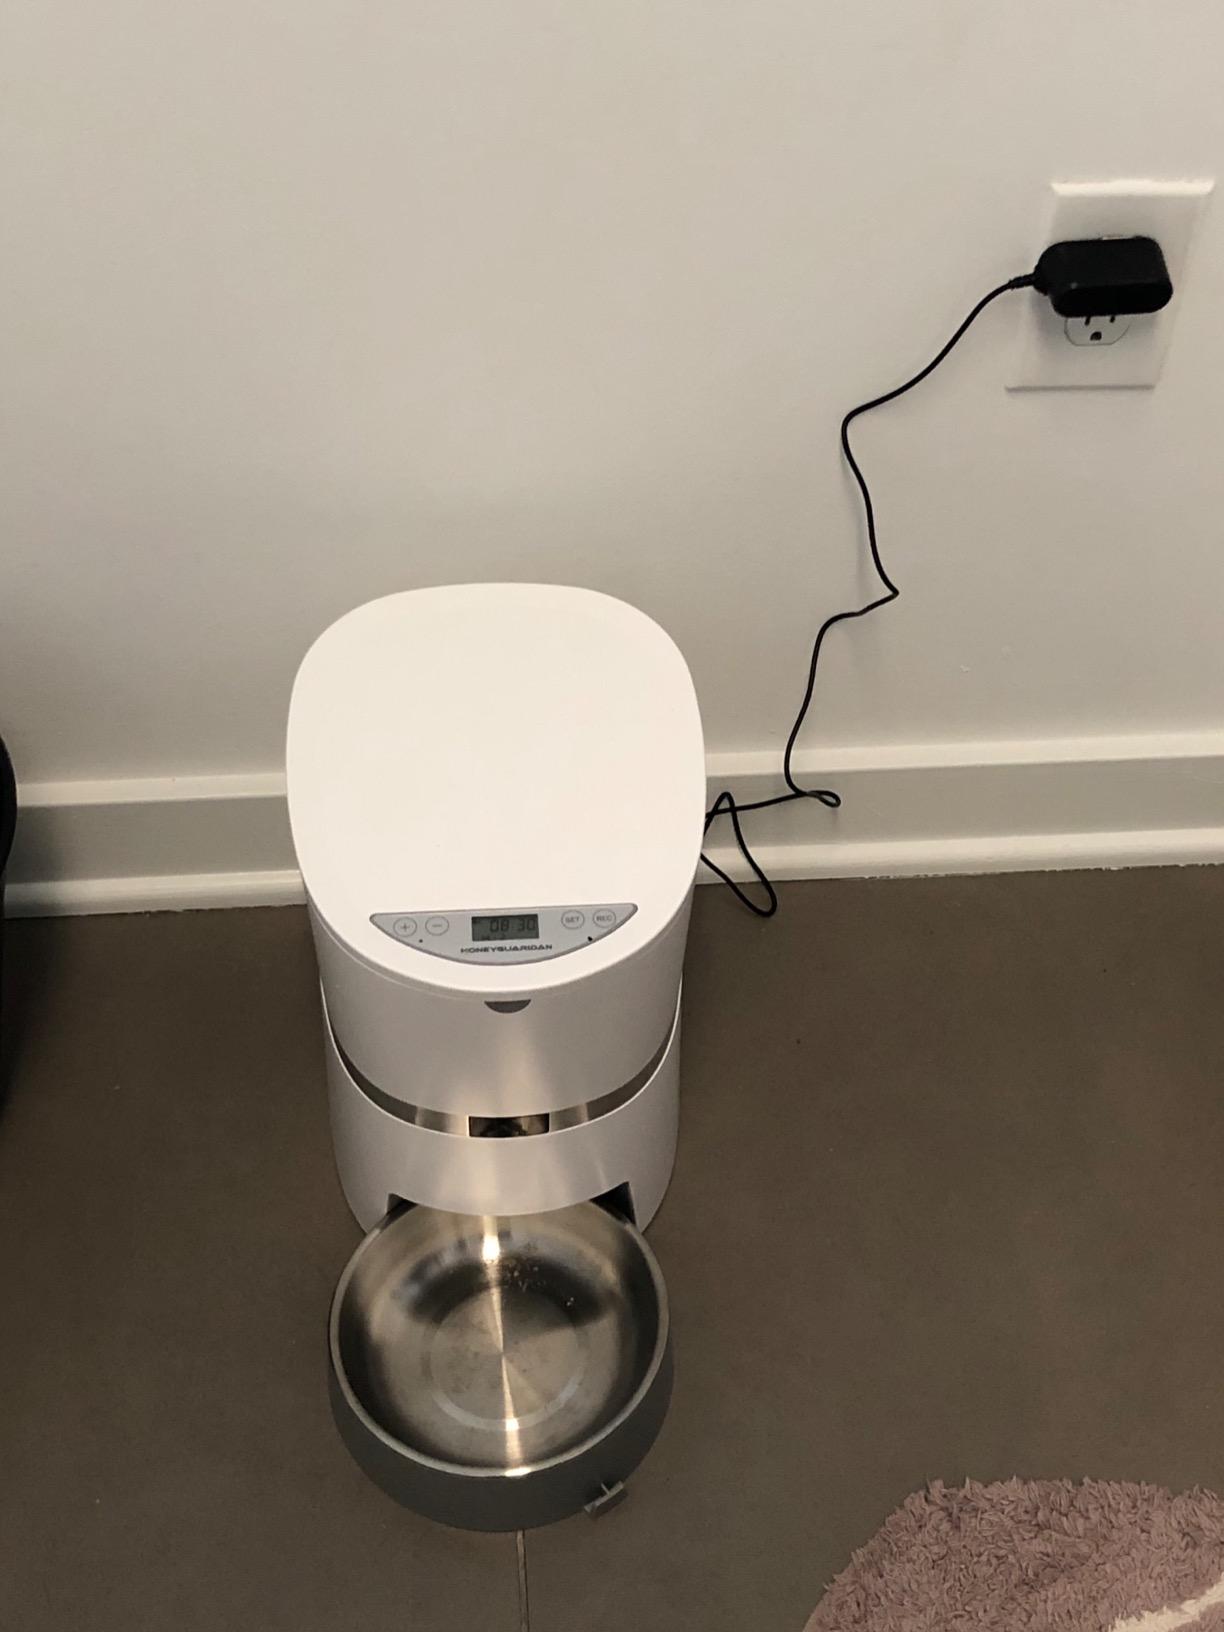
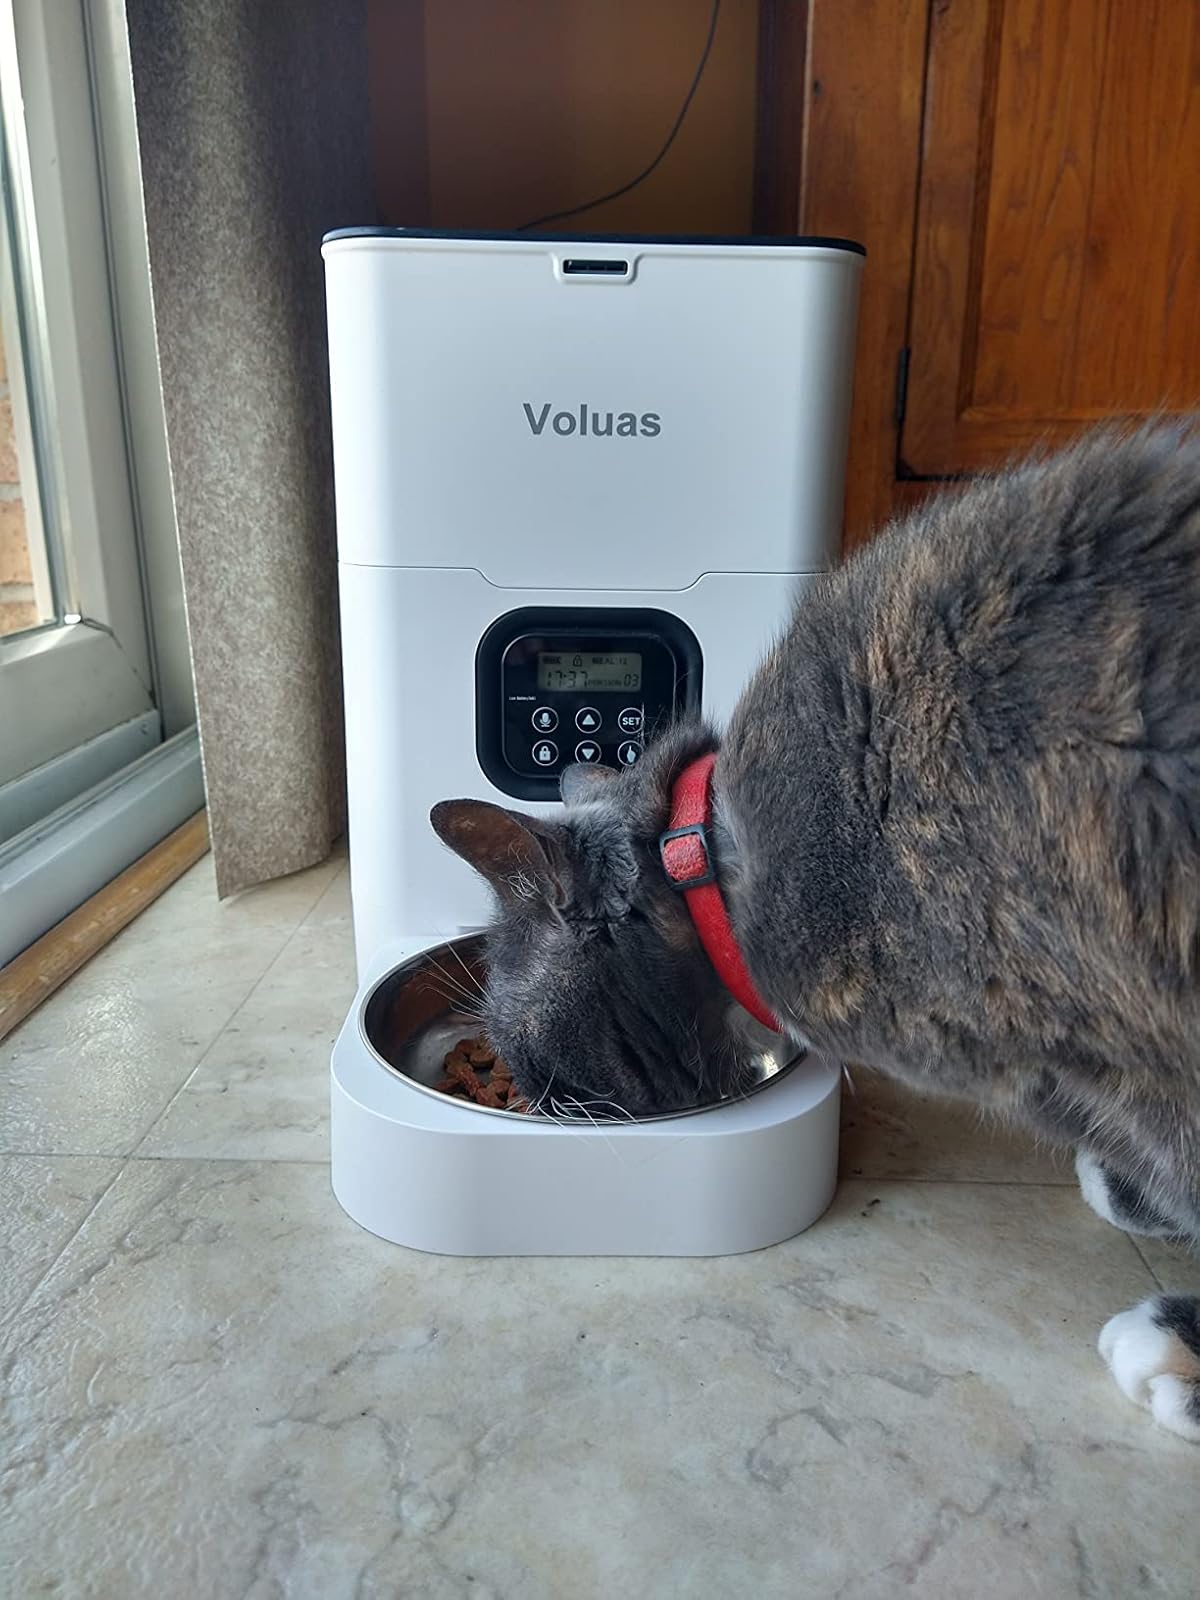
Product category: items_feeder
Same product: no